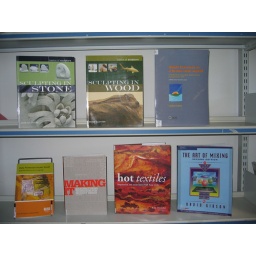
Move your mouse over each book cover and click on the link to search the library catalogue.